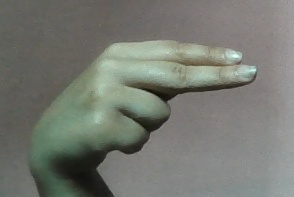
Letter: ain